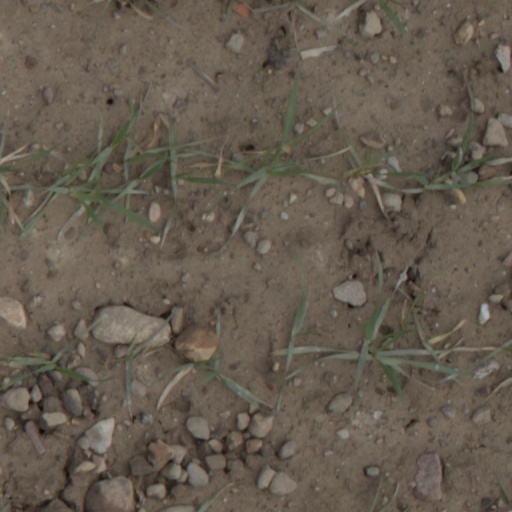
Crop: wheat